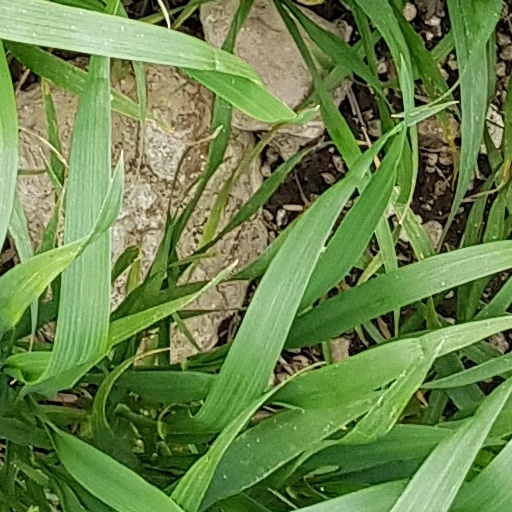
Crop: wheat